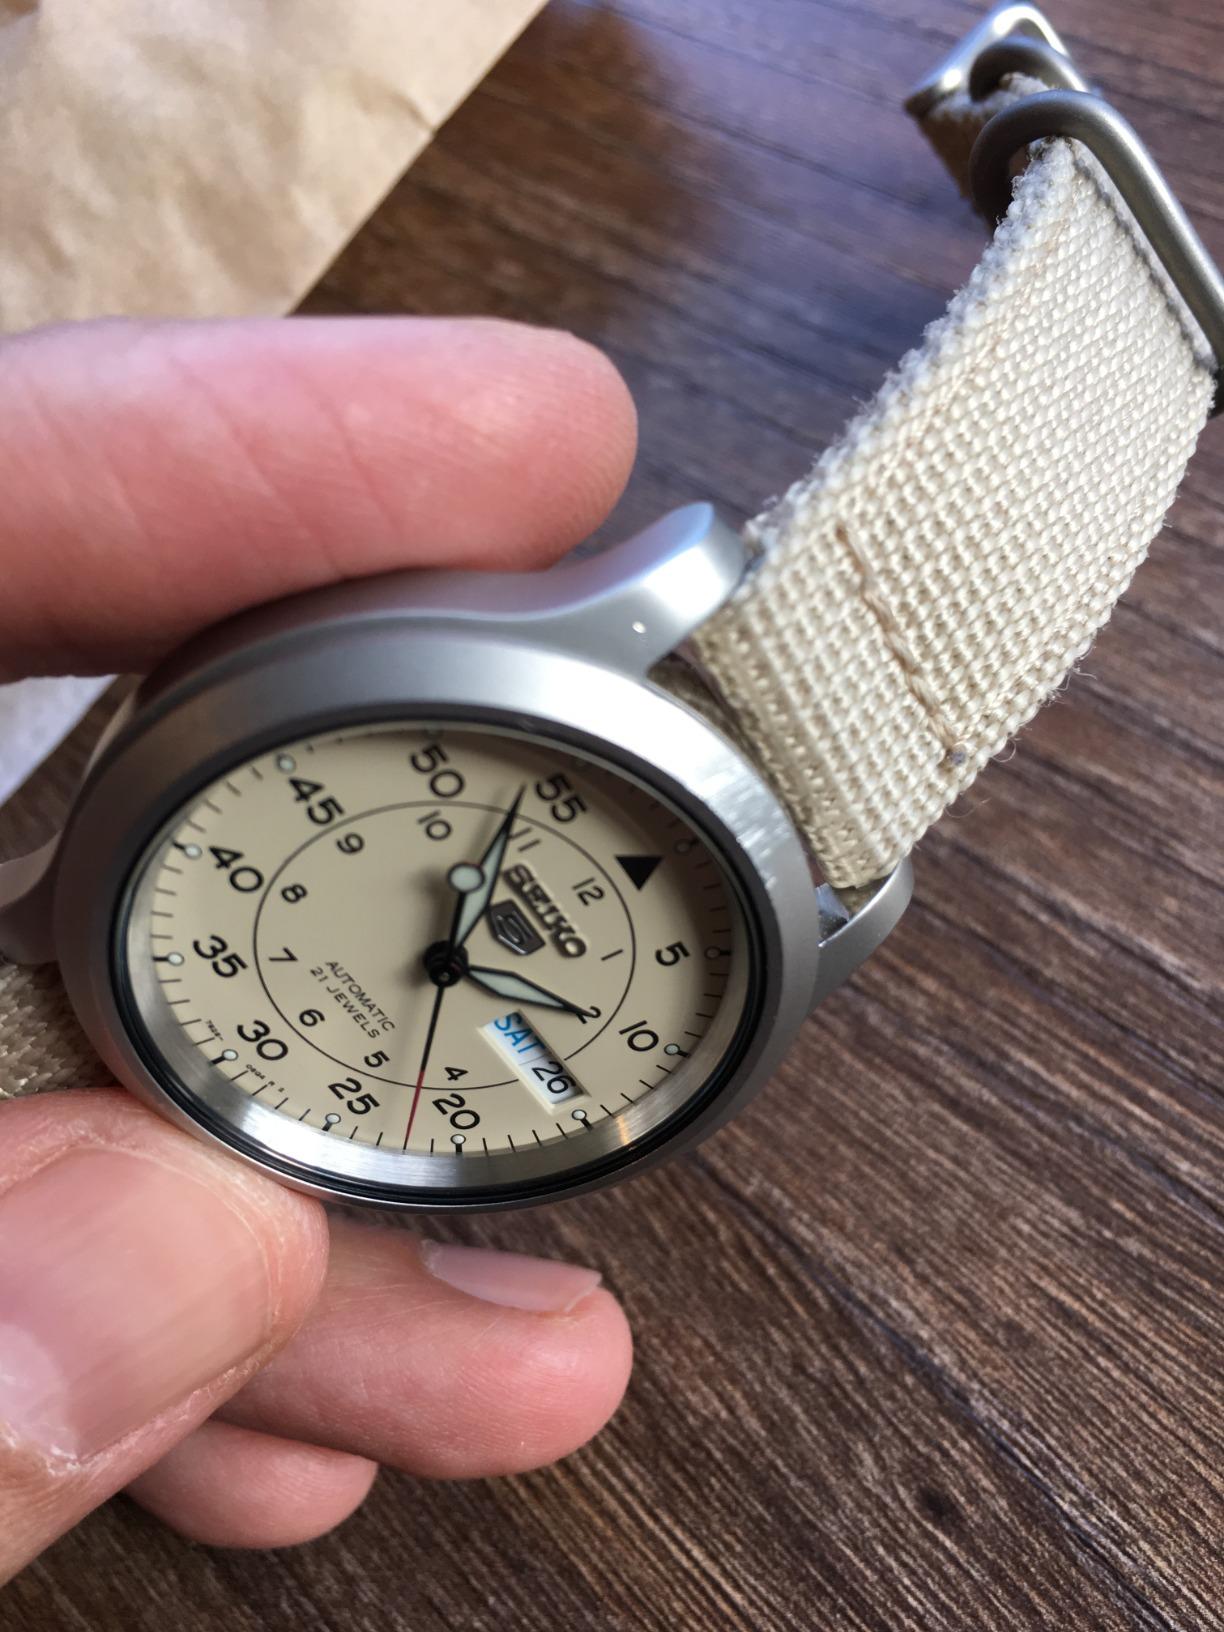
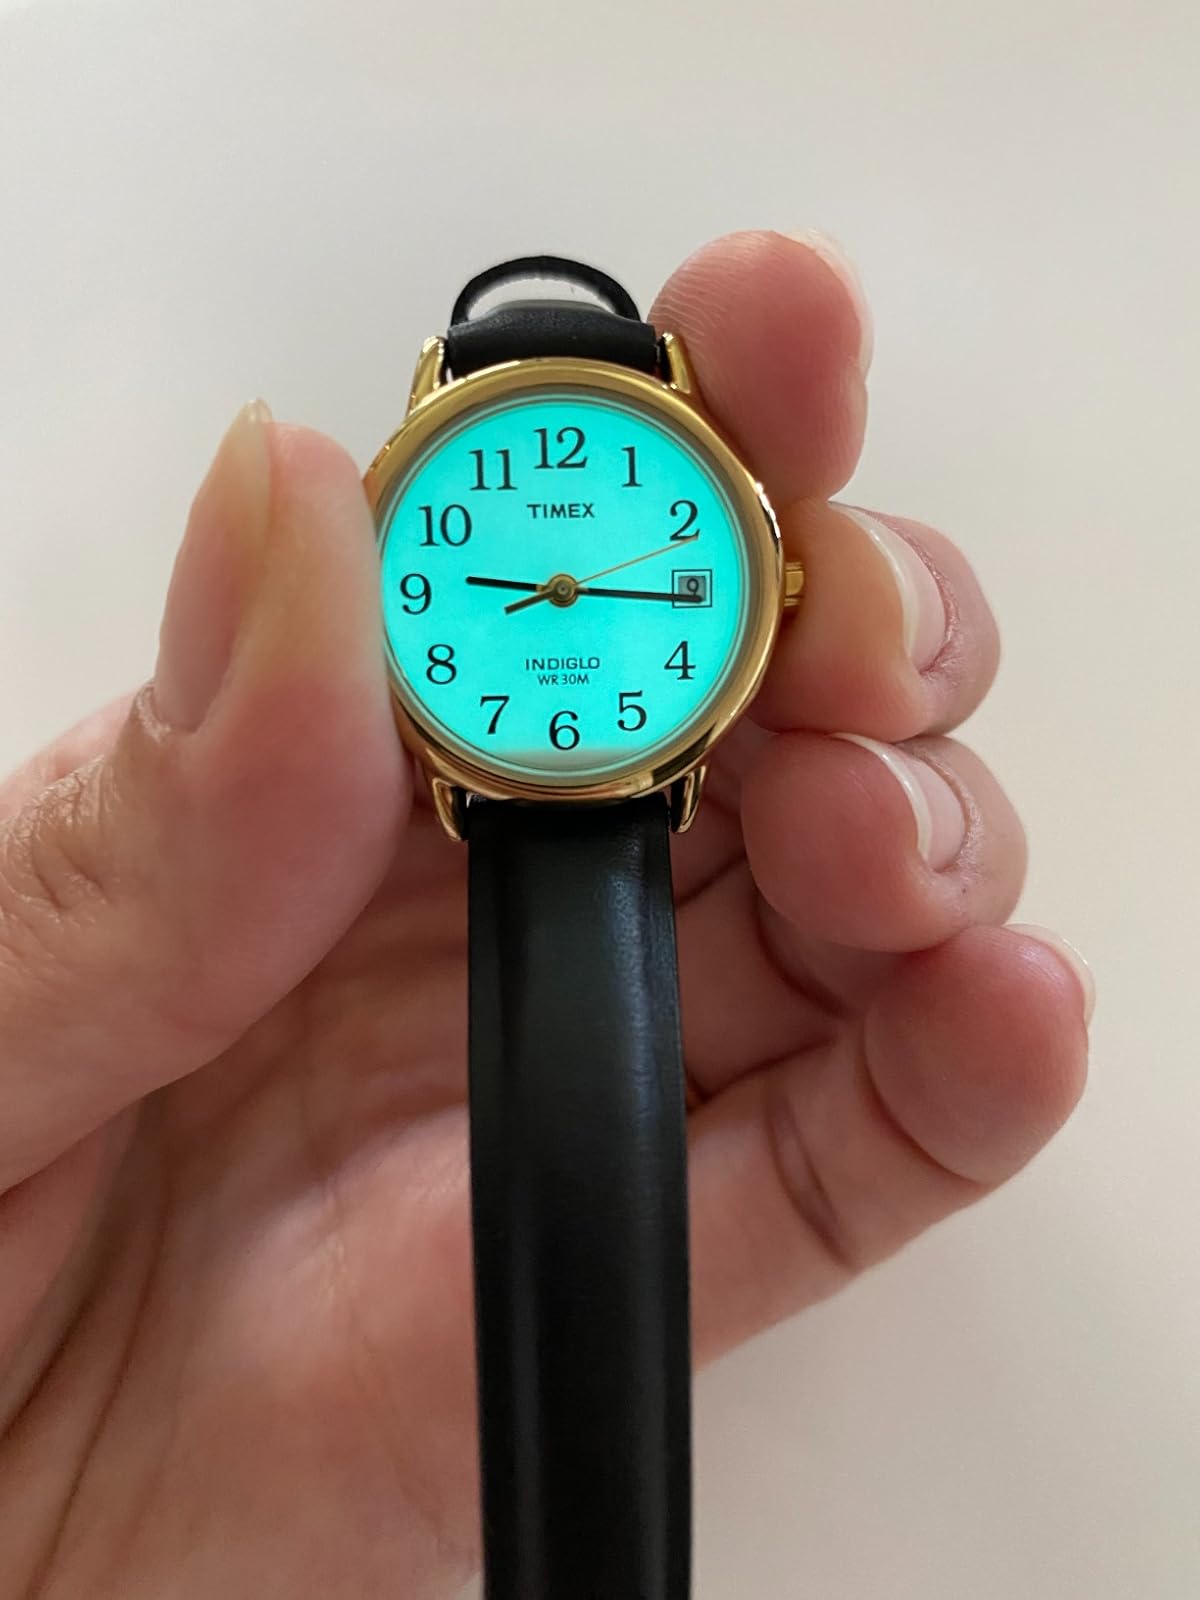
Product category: accessories_watch
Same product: no